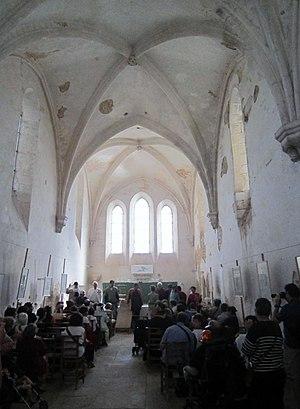
Commanderie d'Avalleur, intérieur de l'église templière
La Commanderie d'Avalleur est une commanderie hospitalière d'origine templière située dans le département de l'Aube, région Champagne-Ardenne, à environ 25 km au sud de Troyes sur la commune de Bar-sur-Seine.